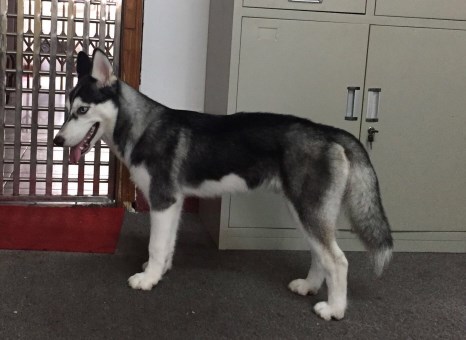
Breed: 1160-n000003-Siberian_husky